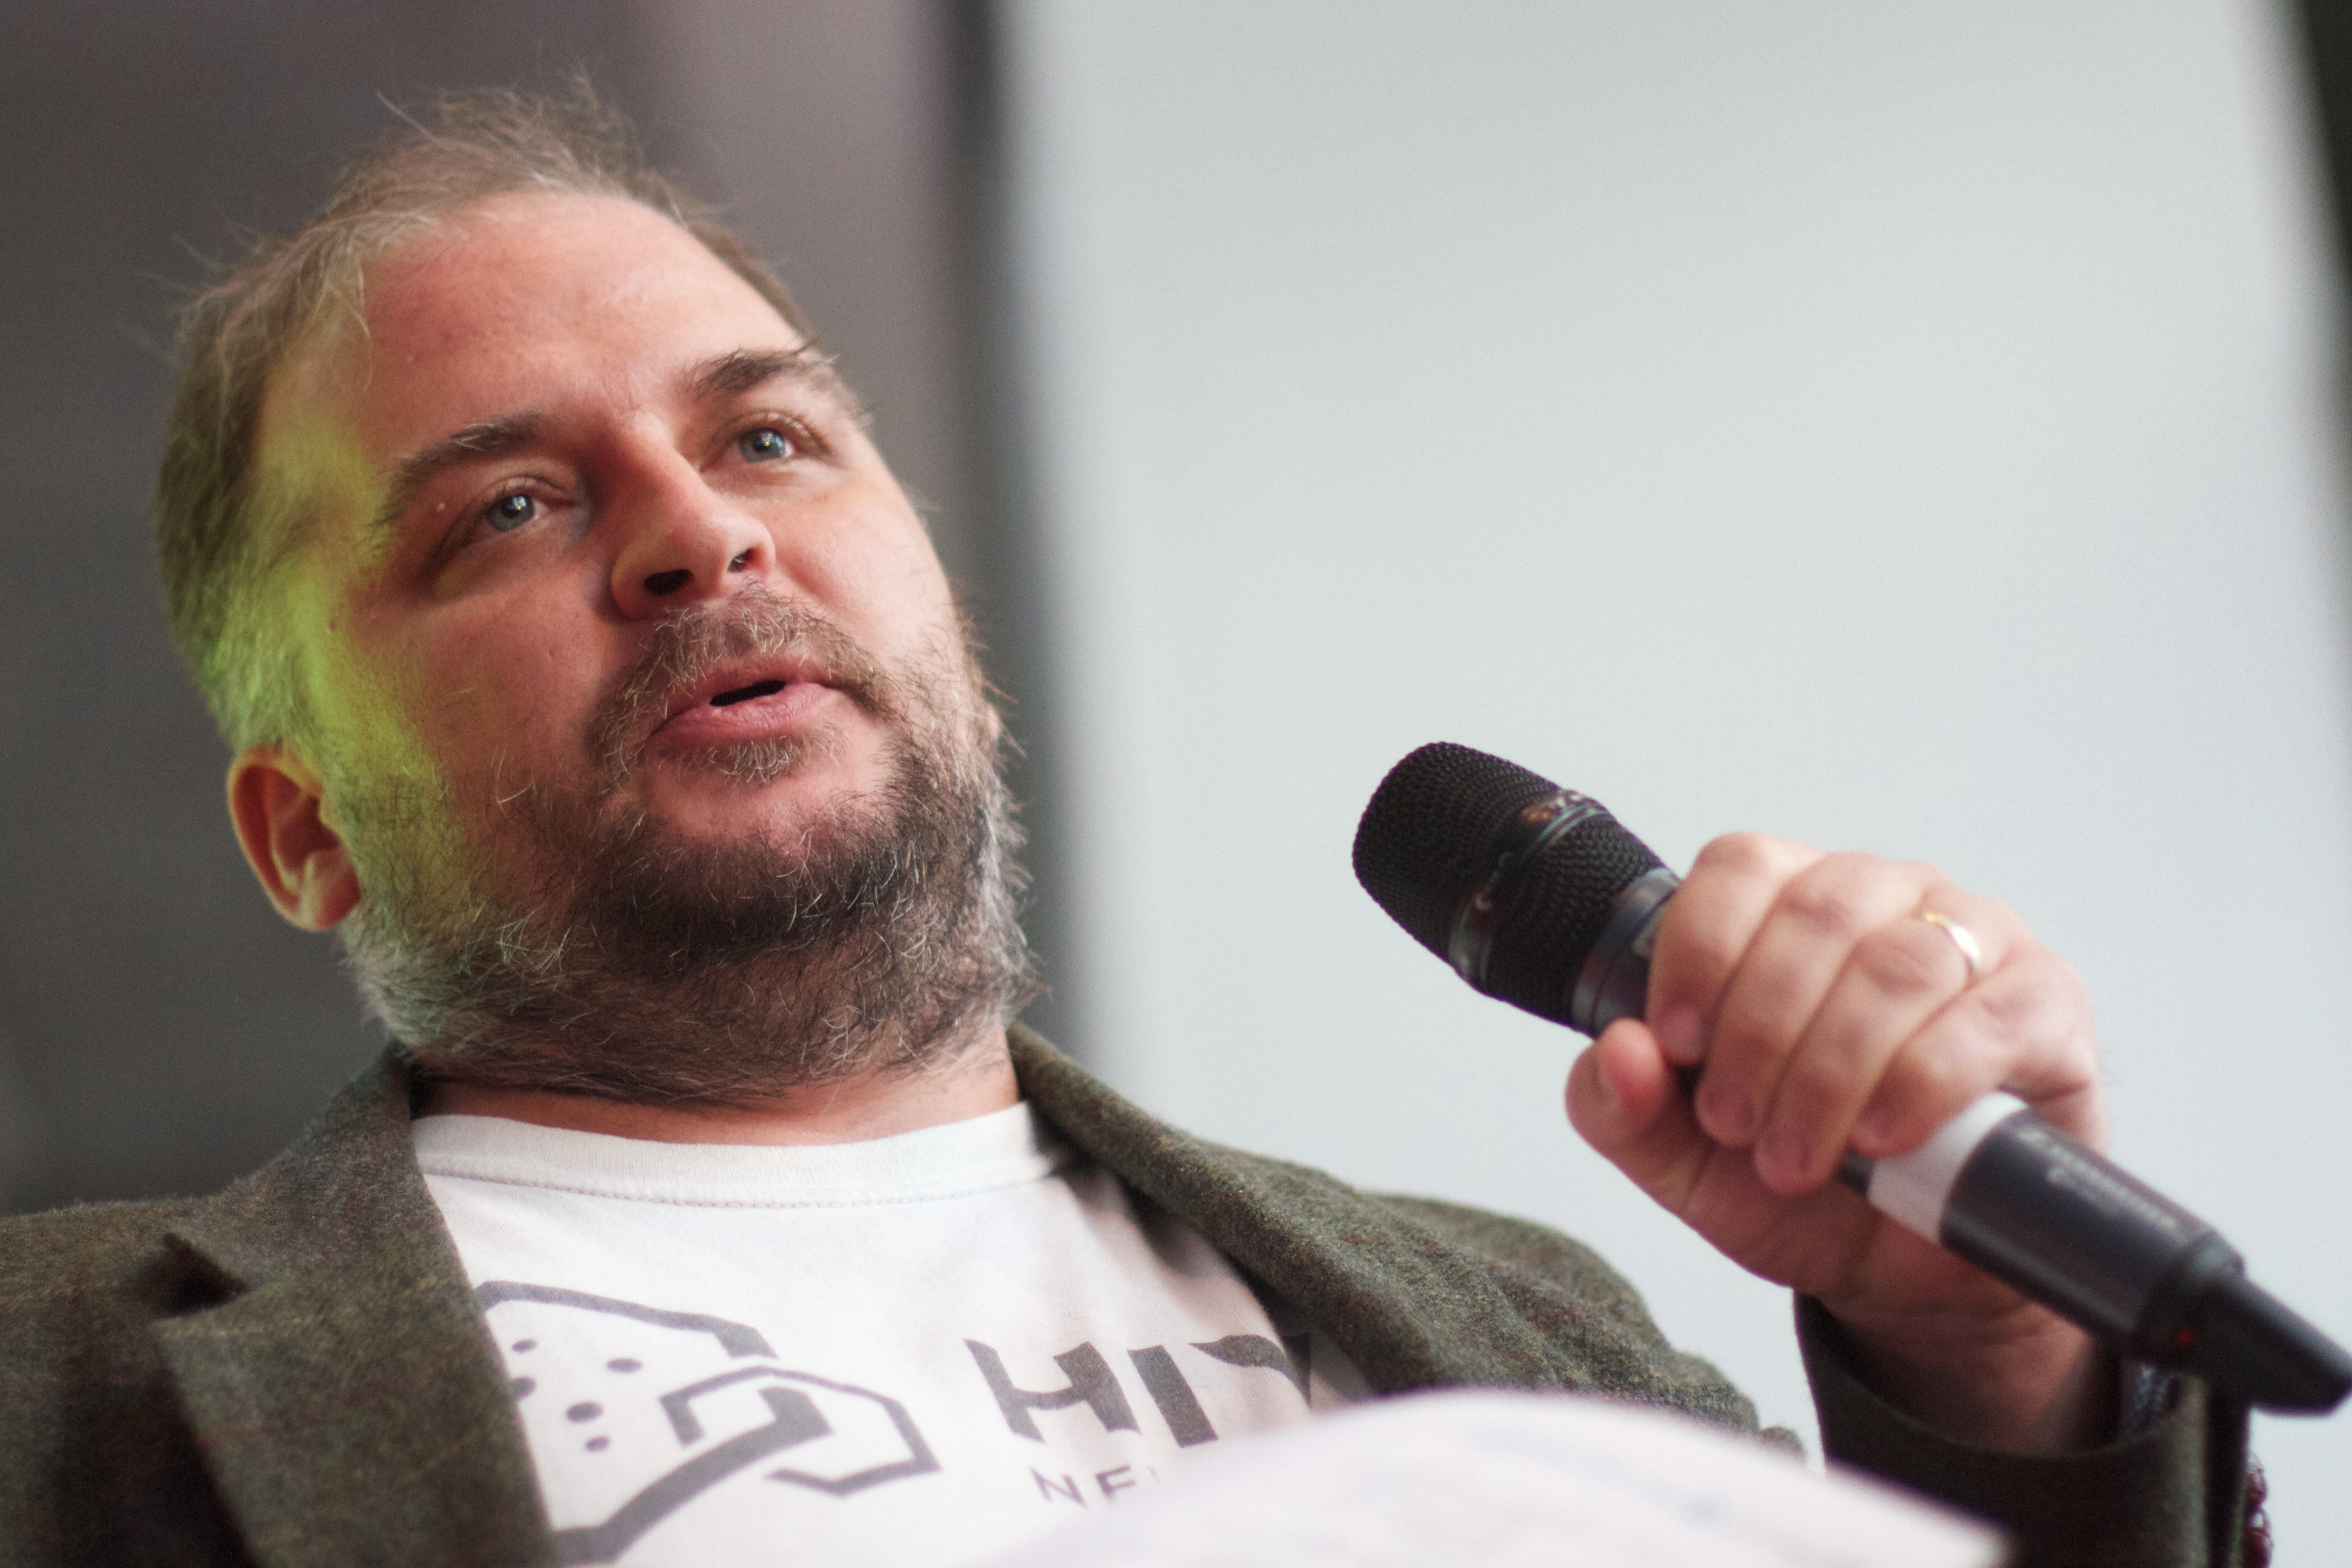
person, beard, singing, mozfest, facial hair